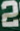
Number: 2